Ukrainian Episcopal Conference

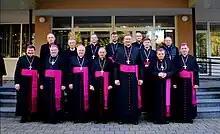
Episcopal 2023.jpg

The Catholic bishops of Ukraine divide into 2 different conferences. There is the Conference of Roman Catholic Bishops in Ukraine (Ukrainian: Конференція Римо-Католицьких Єпископів України, Latin: Conferentia episcoporum Ucrainae) and there is the Synod of Bishops of Ukrainian Catholic Church (Byzantine rite) (Latin: Synod Ecclesiae Ucrainae Catholic (bycantini)).